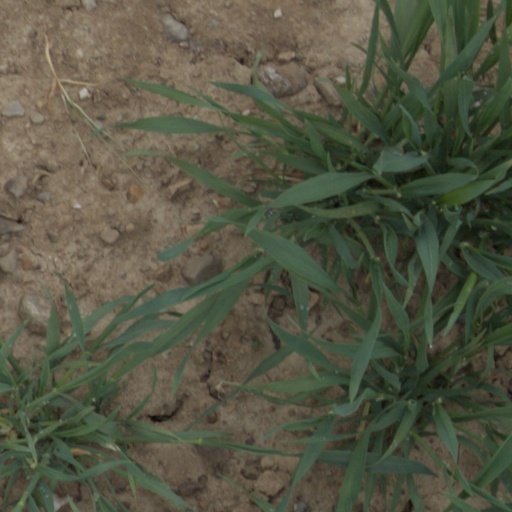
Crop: wheat